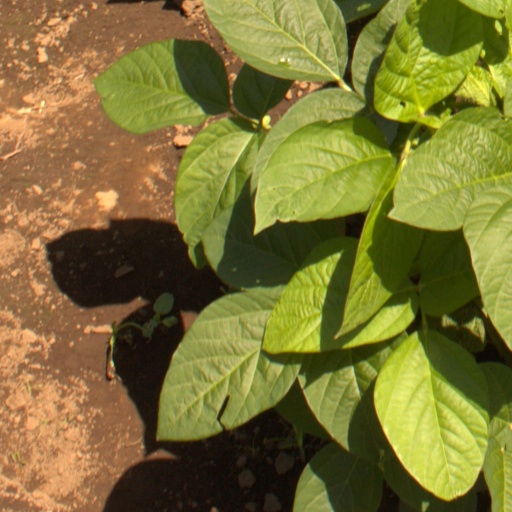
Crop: soybean